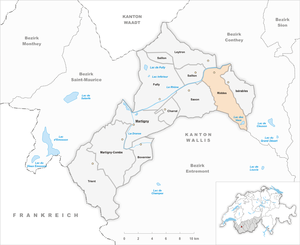
Riddes est une commune suisse du canton du Valais, située dans le district de Martigny.